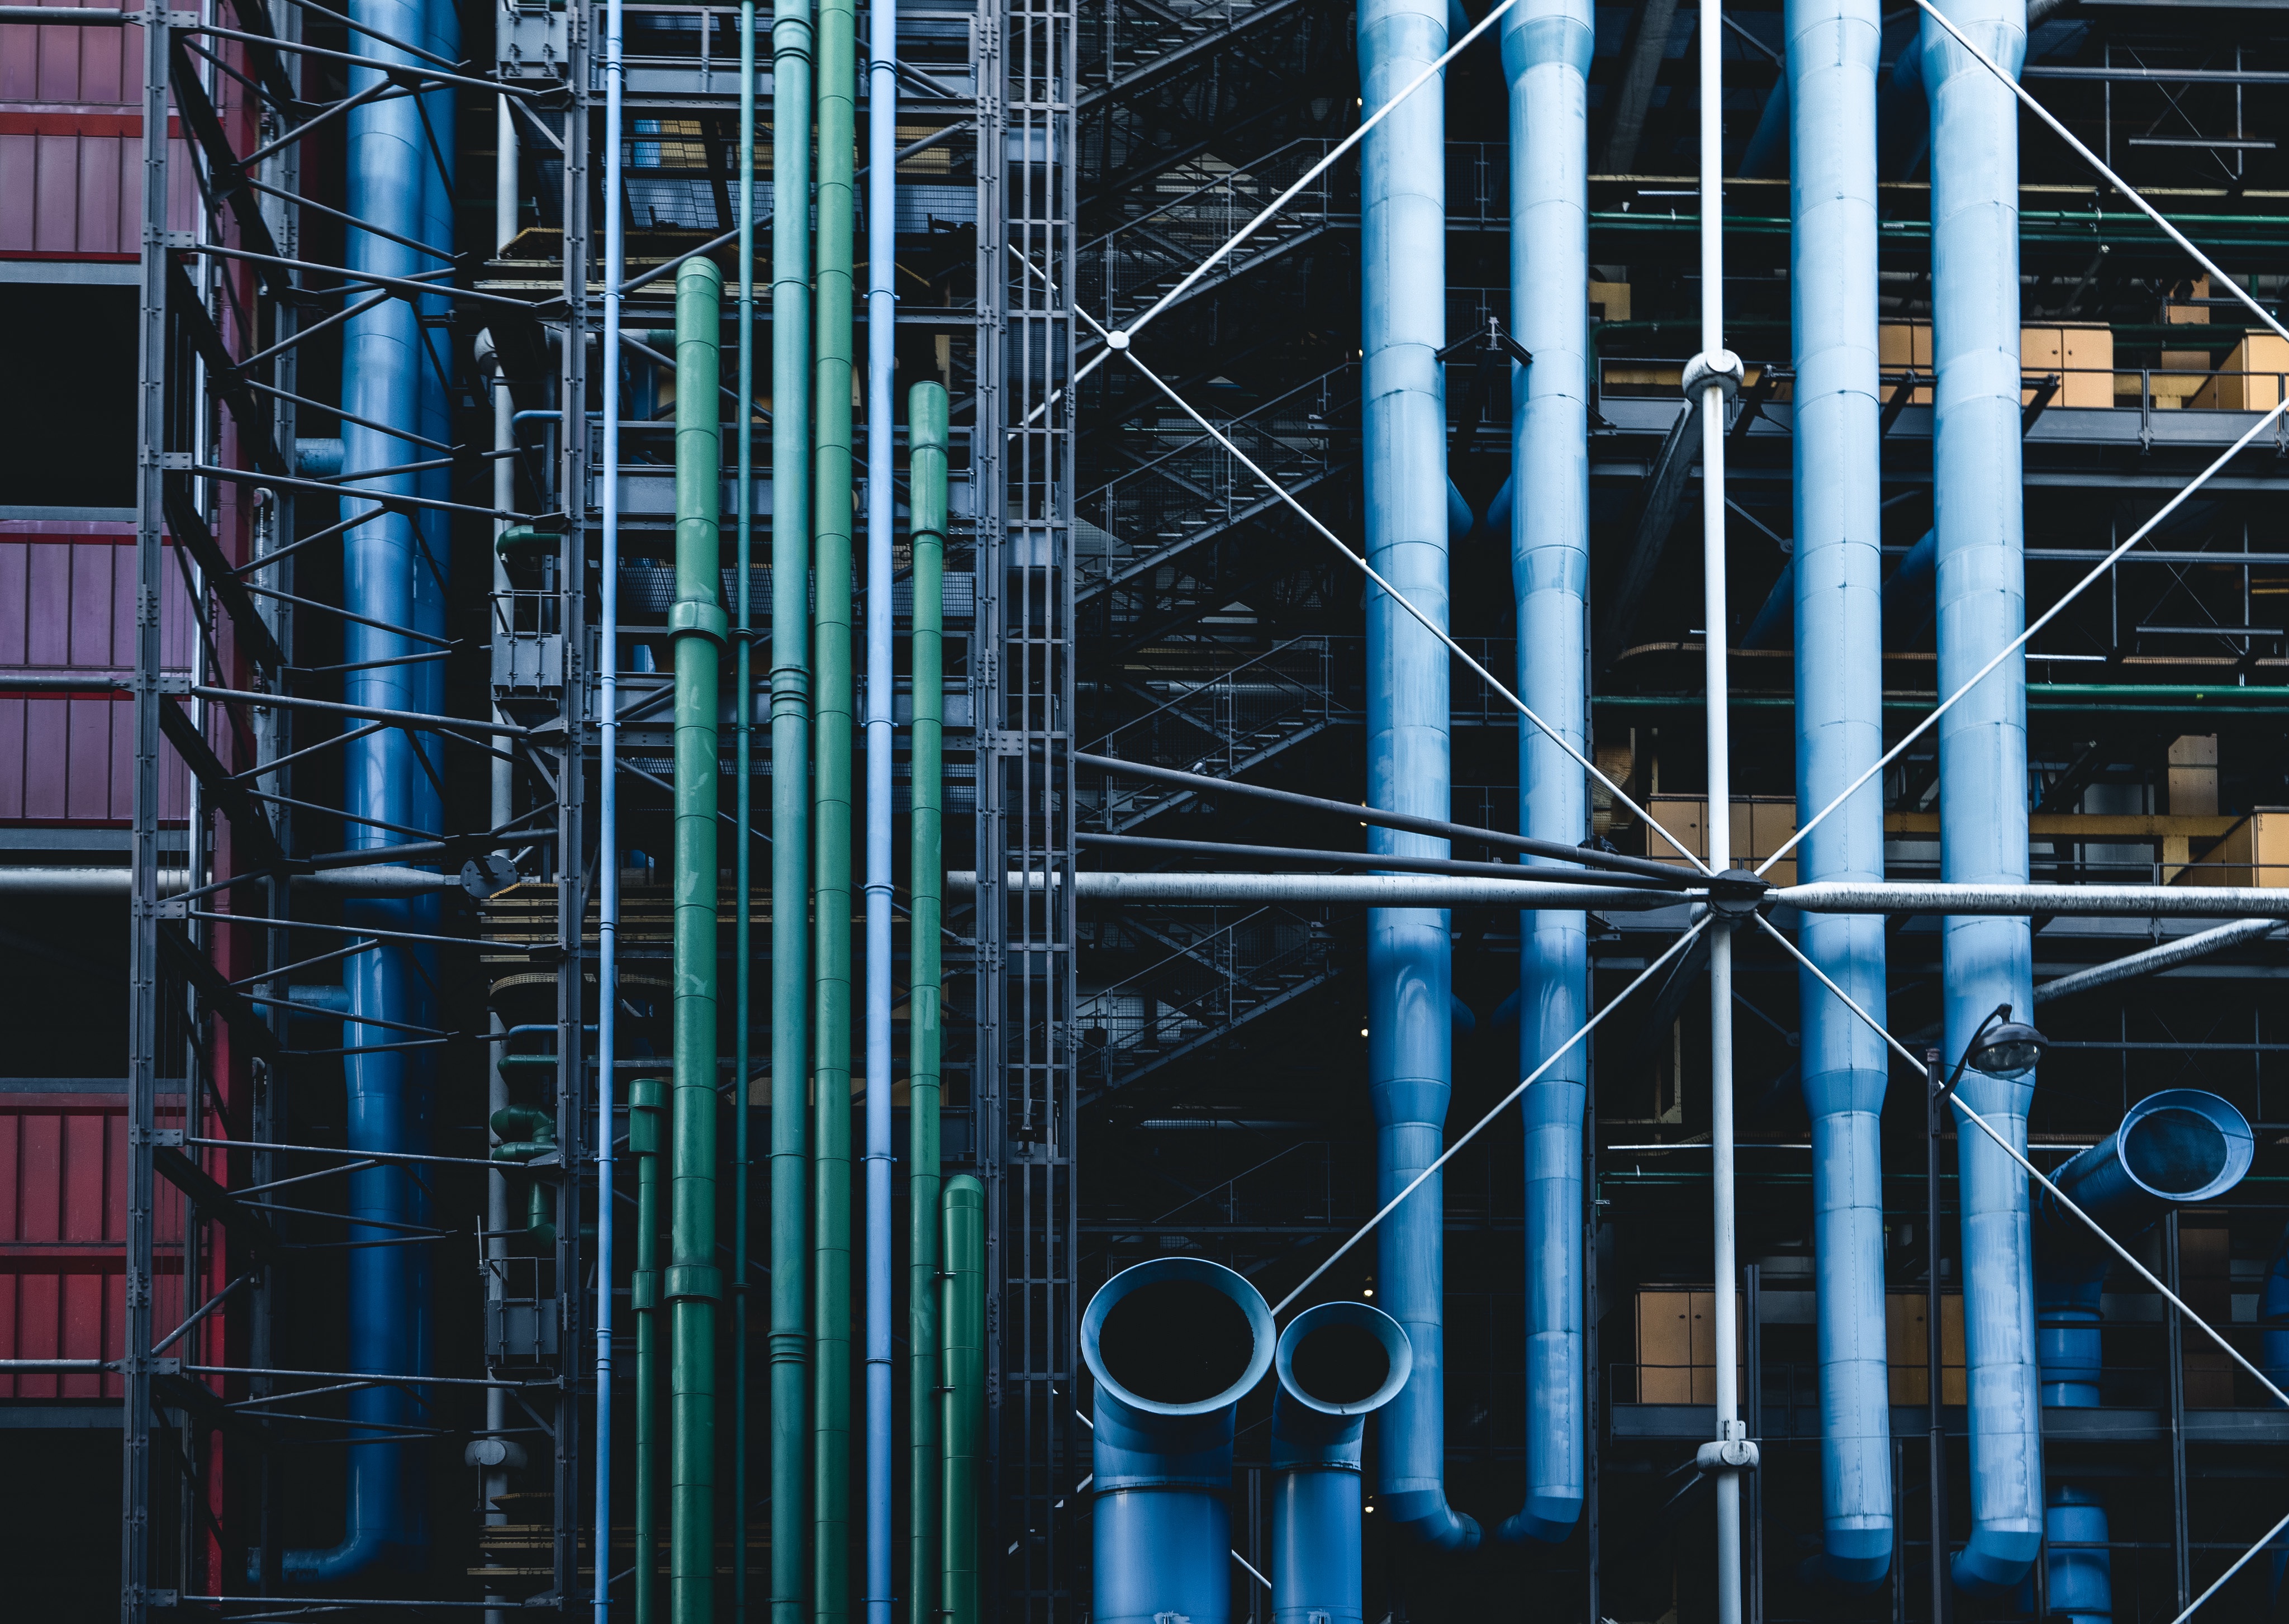
structure, glass, skyscraper, line, facade, blue, industry, electricity, symmetry, scaffolding, metropolis, urban area